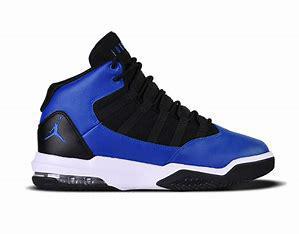
Brand: Jordan
Model: Max Aura 5